Porsche Supercup

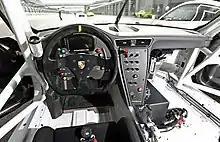
A typical of Porsche 911 GT3 Cup type 991 II cockpit.

Based on the Porsche 911 GT3 type 991, this 911 GT3 Cup was used in the Porsche Supercup for the seasons 2013–2016. The Porsche 911 GT3 Cup Type 991 features the new gearbox paddle-shifters for the first time.